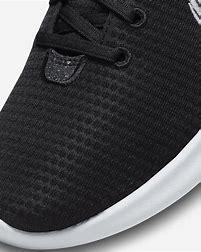
Brand: Nike
Model: Flex Experience Run 11 Next Nature